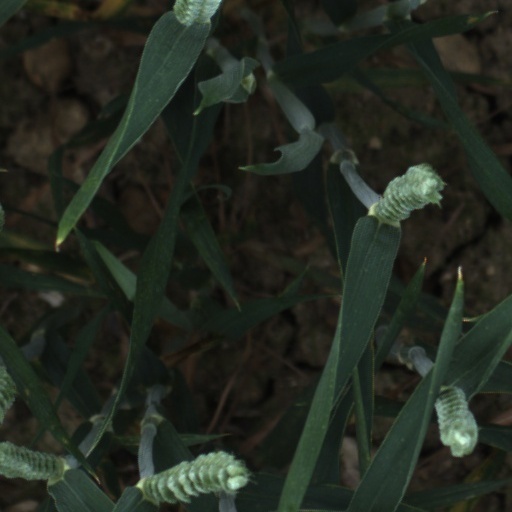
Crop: wheat